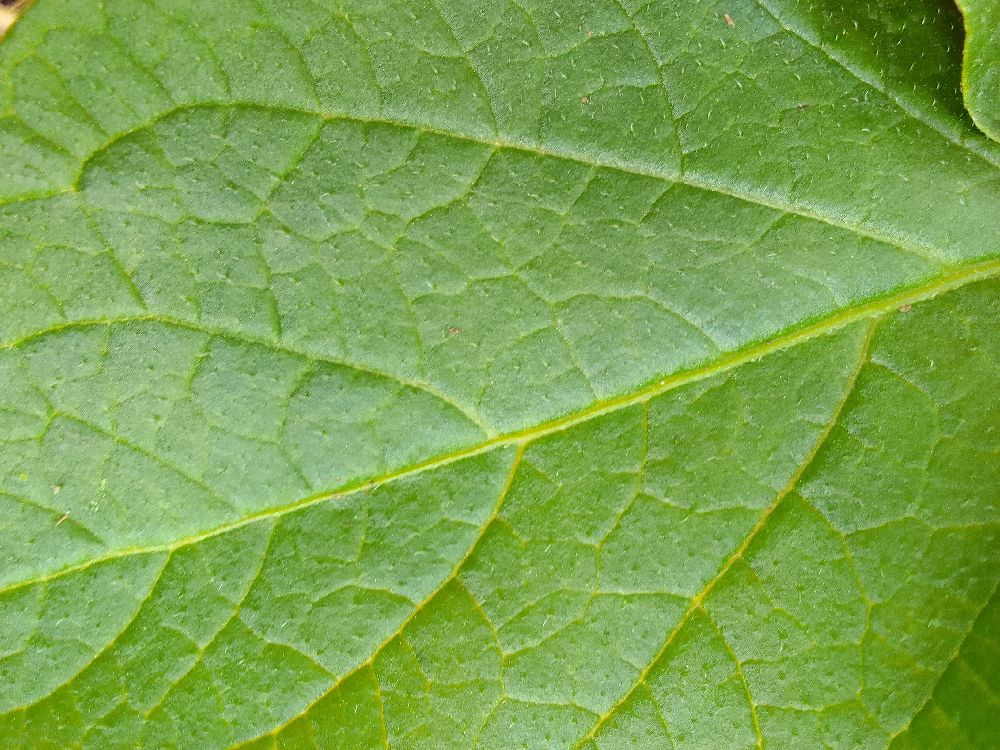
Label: Healthy